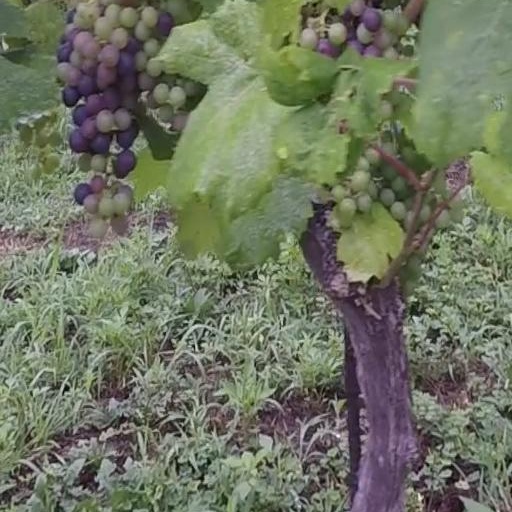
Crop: grape